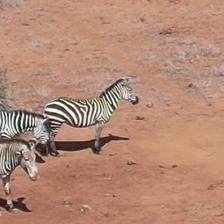
Pose orientation: right